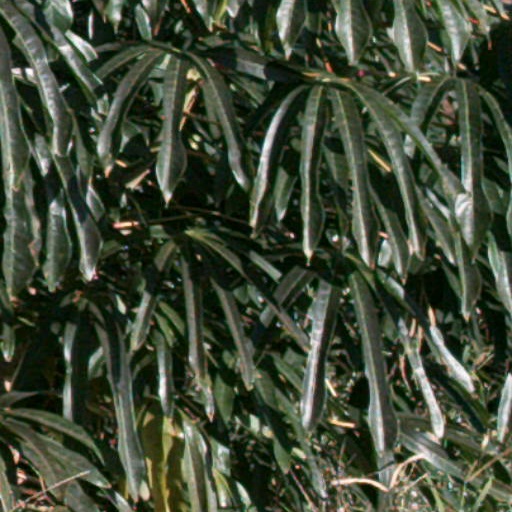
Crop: cassava